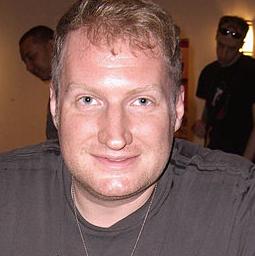
Age: 35